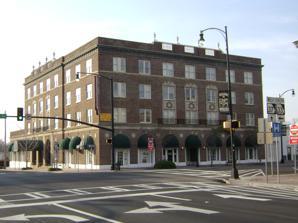
Building: Moultrie Commercial Historic District
Country: United States of America
Year built: 1914
Historic district in Georgia, United States United States historic place Moultrie Commercial Historic District U.S. National Register of Historic Places U.S. Historic district Colquitt Towers, formerly the Colquitt Hotel Show map of Georgia Show map of the United States Location Roughly bounded by NE. First Ave., SE. Second Ave., W. First St. and E. Fourth St., Moultrie, Georgia Coordinates 31°10′48″N 83°47′14″W / 31.18°N 83.787222°W / 31.18; -83.787222 Area 48 acres (19 ha) Architect A.J. Bryan and Company, T.F. Lockwood, others Architectural style Art Deco, Late 19th And Early 20th Century American Movements, Late 19th And 20th Century Revivals NRHP reference No. 94000543 Added to NRHP June 3, 1994 The Moultrie Commercial Historic District , in Moultrie in Colquitt County, Georgia , is a 48 acres (19 ha) historic district which was listed on the National Register of Historic Places in 1994.  The district is roughly bounded by NE. First Ave., SE. Second Ave., W. First St. and E. Fourth St.  In 1994, the district included 61 contributing buildings and one contributing object. It also included 17 non-contributing buildings. The district included three properties which were already separately listed on the National Register: Colquitt County Courthouse (1902), listed in 1980, designed by A.J. Bryan and Company Colquitt County Jail (1915), listed in 1980 Carnegie Library of Moultrie (1909), listed in 1982, designed by T.F. Lockwood. The district includes Colquitt Towers, a former hotel which was called Colquitt Hotel, a four-story Colonial Revival -style building with balustrade and urns on roof and on arched openings. Colquitt Theatre Federal Building Moultrie Banking Company Building References